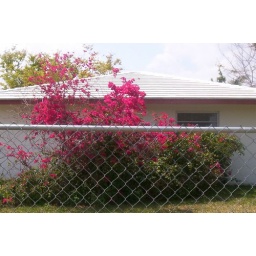
fence around house 5 pts